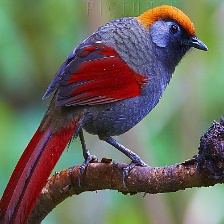
Species: RED TAILED THRUSH
Scientific name: NEOCOSSYPHUS RUFUS